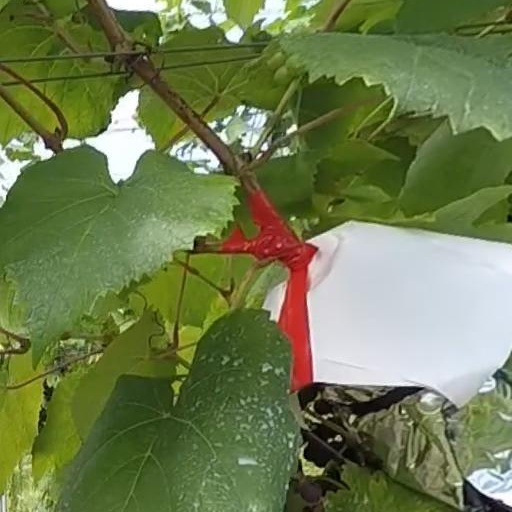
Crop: grape